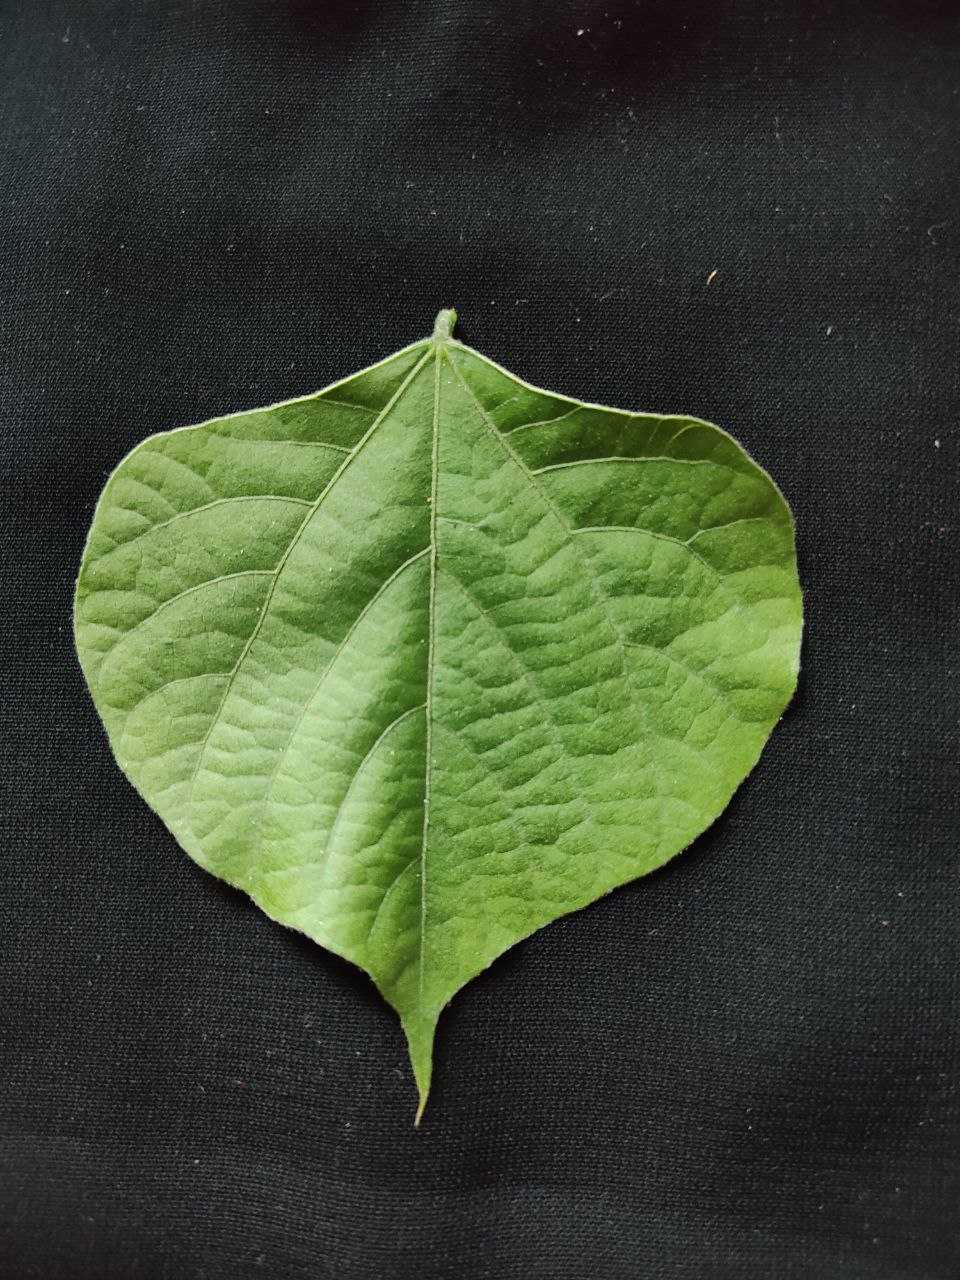
Crop: bean
Leaf condition: Fresh Leaf